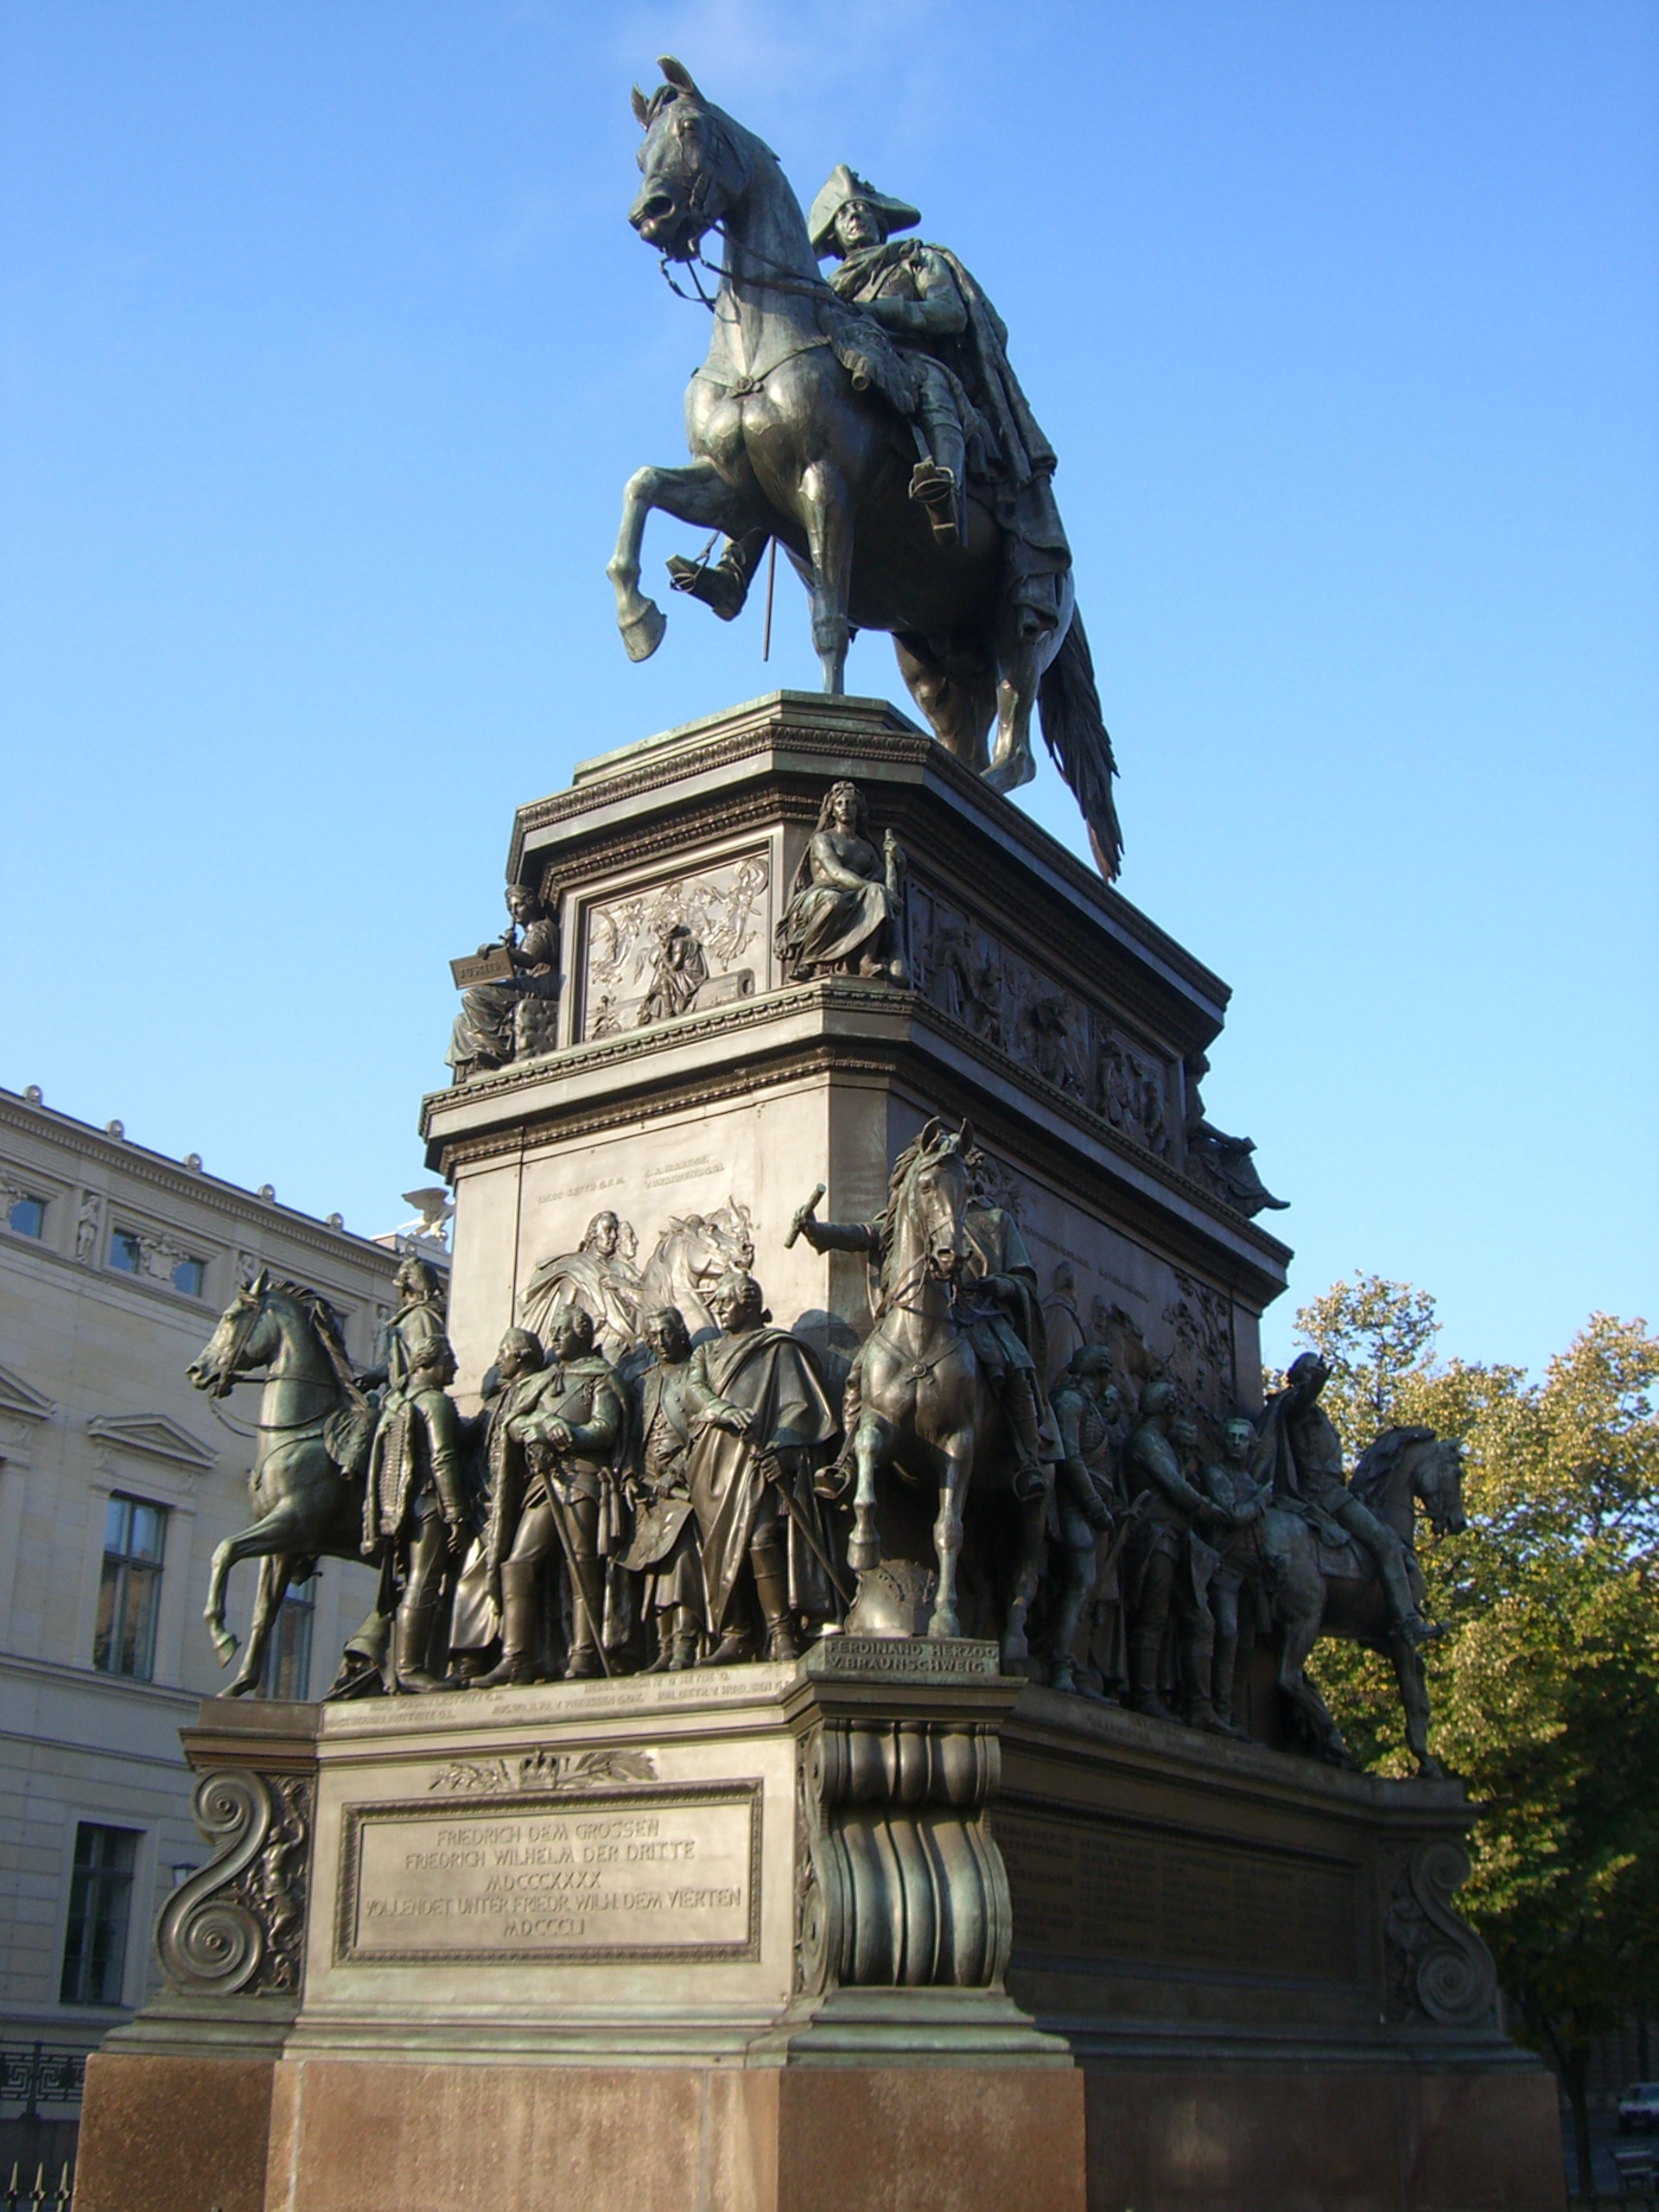
monument, statue, landmark, sculpture, capital, memorial, art, copper, berlin, water feature, monuments, friedrich the great